Sébastien Roch (novel)

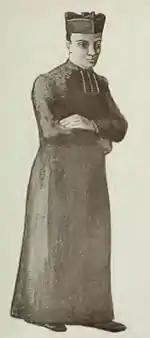
De Kern, seen by Henri-Gabriel Ibels, 1906

Octave Mirbeau denounces the child sexual abuses and the impunity of the rapists, especially when they are priests: for the first time, he breaks a lasting taboo.